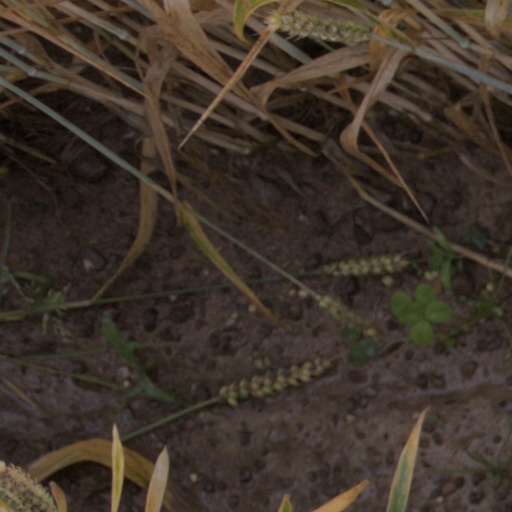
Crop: wheat